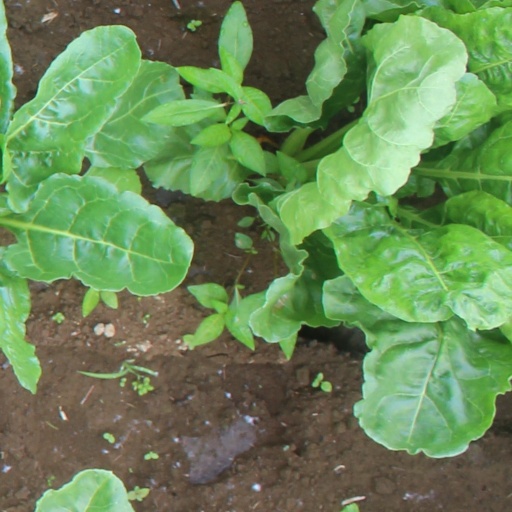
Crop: sugar beet